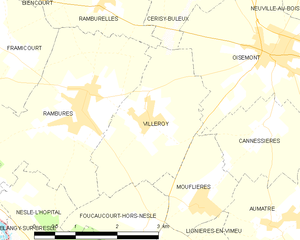
Carte des communes françaises Villeroy
Villeroy est une commune française située dans le département de la Somme, en région Hauts-de-France.